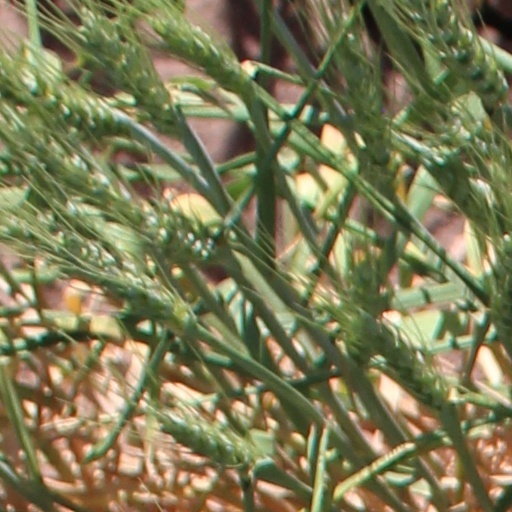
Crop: wheat